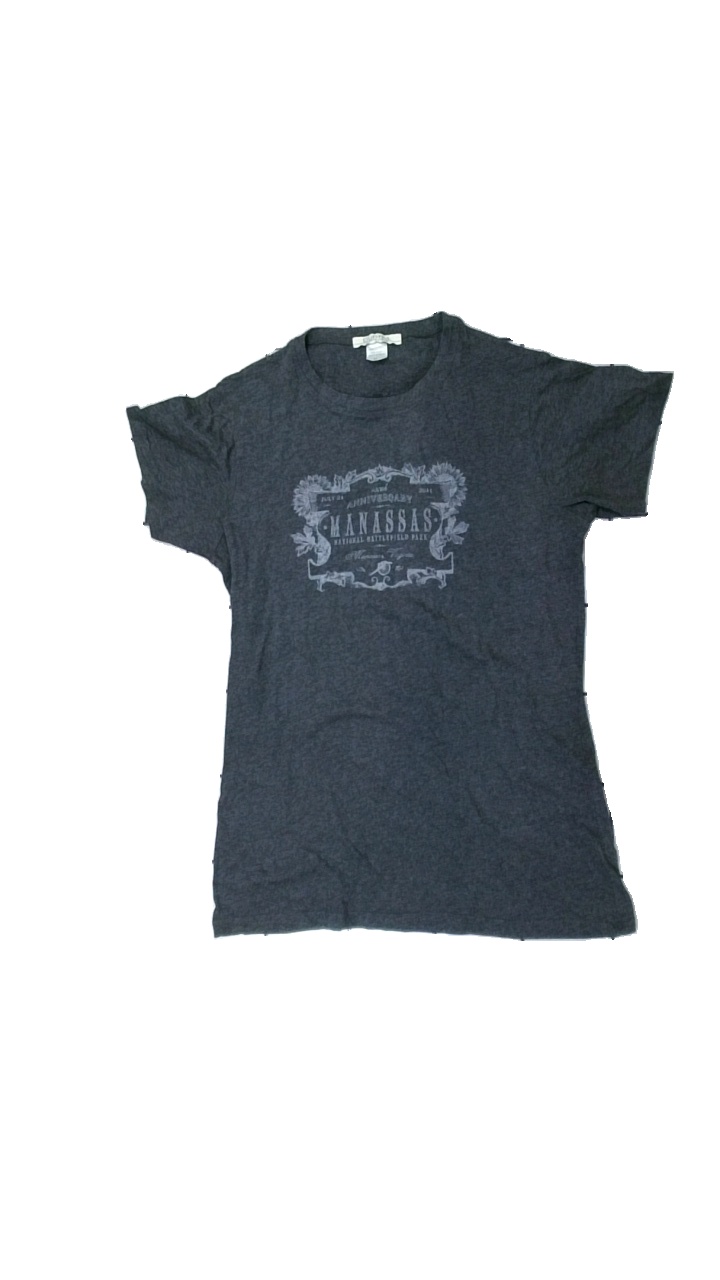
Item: T-shirt (Men)
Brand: Ouray Sportswear
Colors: Grey
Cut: Regular, C-collar
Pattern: Other
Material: Unknown
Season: All
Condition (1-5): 5
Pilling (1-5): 5
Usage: Reuse
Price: <50